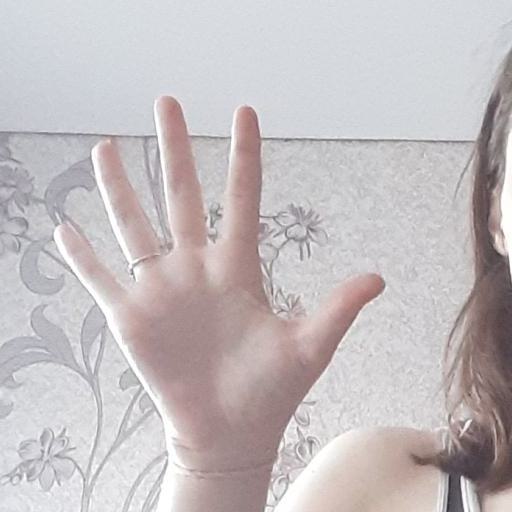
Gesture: palm